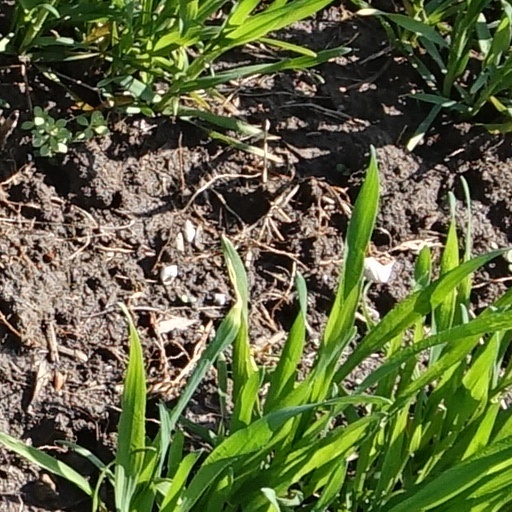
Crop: wheat